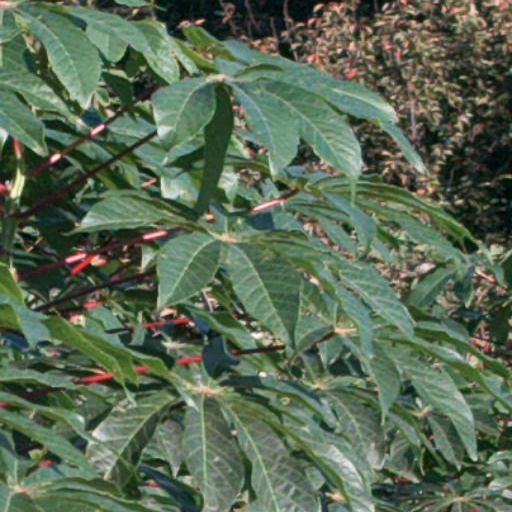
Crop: cassava